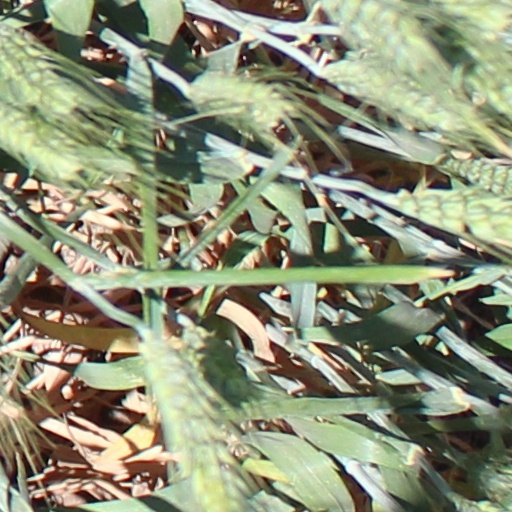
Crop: wheat